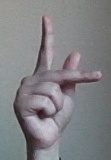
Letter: dha